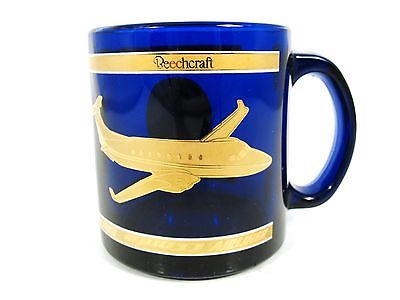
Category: mug